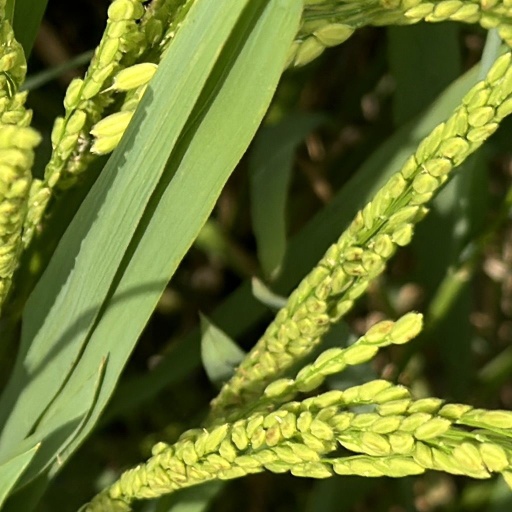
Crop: rice